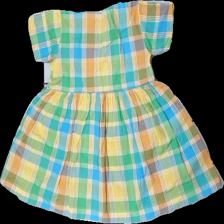
View: back
Type: Dress
Category: Children
Brand: Not in the list
Brand text on label: Joe & Friends
Colors: Green, Orange, Yellow, Multicolor
Material: 100% cotton
Pattern: Checkered print
Cut: Loose
Season: All
Trend: 90s
Price range: 50-100
Recommended usage: Reuse
Comment: Size 100